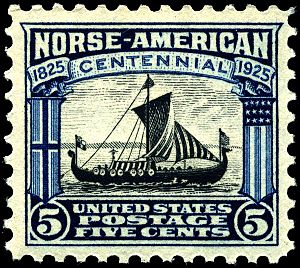
Viking (skib) / Historie
Et frimærkse på 5c fra 1925 med Viking udstedt i anledning af Norse-American Centennial.
Viking er en rekonstruktion af vikingeskibet Gokstadskibet, som stammer fra vikingetiden, og som blev fundet i en gravhøj nær Sandefjord i Norge 1880. Viking var en del af World's Columbian Exposition i Chicago i 1893. I dag findes det i Chicago Park District.